Charlie Ruggles

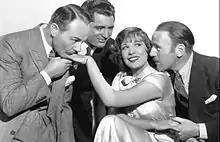
Ruggles ("far left") with Cary Grant ("2nd from left"), Lili Damita ("center"), and Roland Young ("right") in film "This is the Night" (1932)

In 1949, Ruggles halted his film career to return to the stage and to move into television. He was the headline character in the TV series "The Ruggles" (1949–52), a family comedy in which he played a character also called Charlie Ruggles and was again the headline character in the daily sitcom "The World of Mr. Sweeney", which ran for 345 episodes in 1954–55.